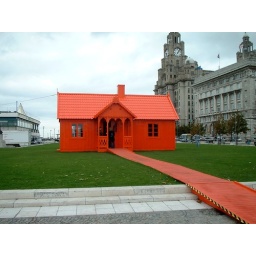
this red house was just in the middle of some grass, not sure what it's purpose was though...